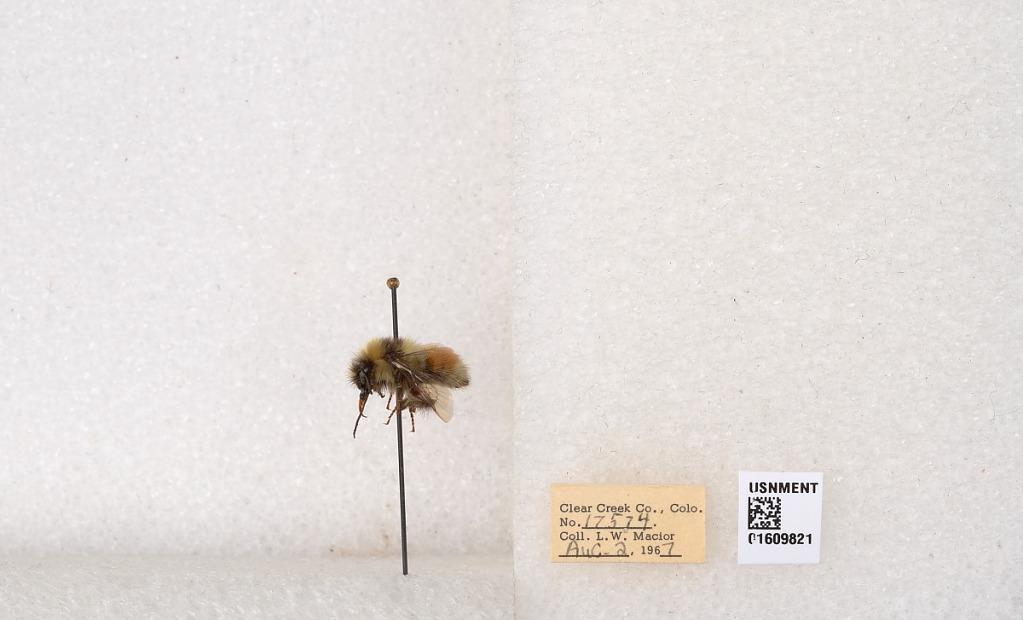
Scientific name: Bombus (Pyrobombus) sylvicola Kirby
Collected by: L. Macior
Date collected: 1967-8-2
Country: United States
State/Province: Colorado
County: Clear Creek
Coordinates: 39.6856, -105.645